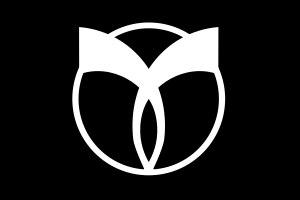
La Milice française, souvent appelée simplement la Milice, était une organisation politique et paramilitaire française créée le 30 janvier 1943 par le régime de Vichy pour lutter contre la Résistance, qualifiée de terroriste. Supplétifs de la Gestapo et des autres forces allemandes, les miliciens participèrent aussi à la traque des Juifs, des réfractaires au STO et de tous les « déviants » dénoncés par le régime de Vichy et les collaborateurs fascistes. C'était aussi la police politique et une force de maintien de l’ordre.